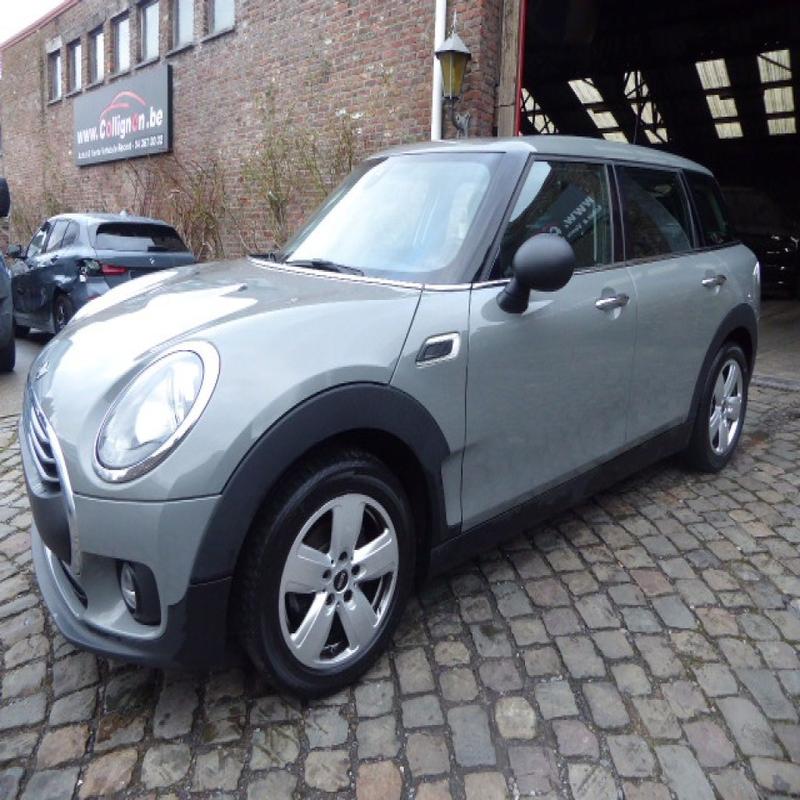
Aucun dommage détecté.
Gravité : aucun